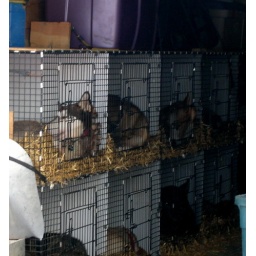
Dogs in their dog truck